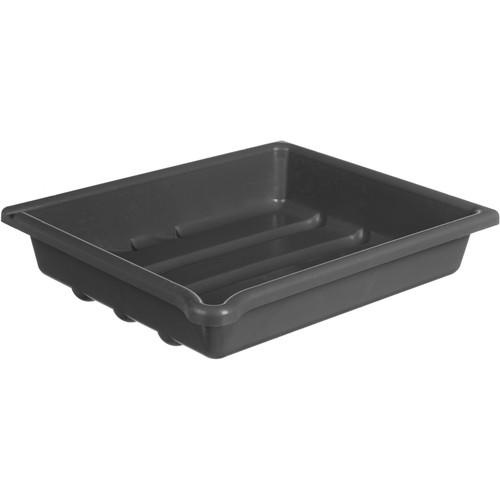
Paterson PTP325 Developing Tray (10x12")
Description This Paterson Developing Tray is constructed of a hard durable, chemical resistant plastic, and is available for all popular print sizes in 3 colors to help differentiate between chemicals under safelight conditions. This is a single white tray that is 10 x 12" (25.4 x 30.48cm) in dimension, for prints sizes up to 8 x 10". Details The trays base design gives maximum economy of solution and easy print removal, with a convenient pouring lip for drip-free emptying. They are available individually or in sets of 3 with one of each color. Stackable for easy storage Technical Specs Max Print Size 10 x 12" / 25.4 x 30.48 cm Material Plastic
Brand: Paterson
Category: Cameras & Optics > Photography > Darkroom > Developing & Processing Equipment > Print Trays, Washers & Dryers > Print Trays